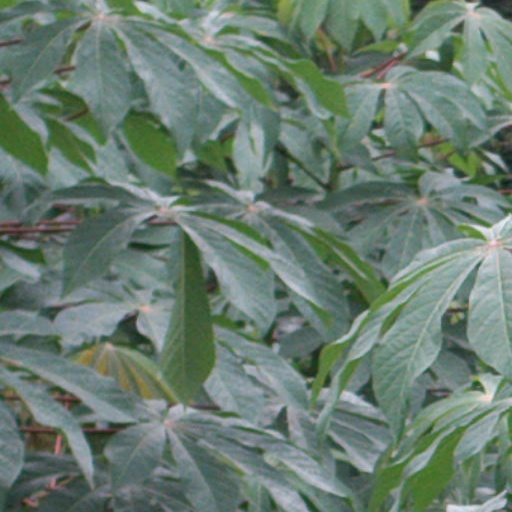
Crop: cassava